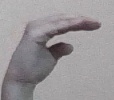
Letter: jeem